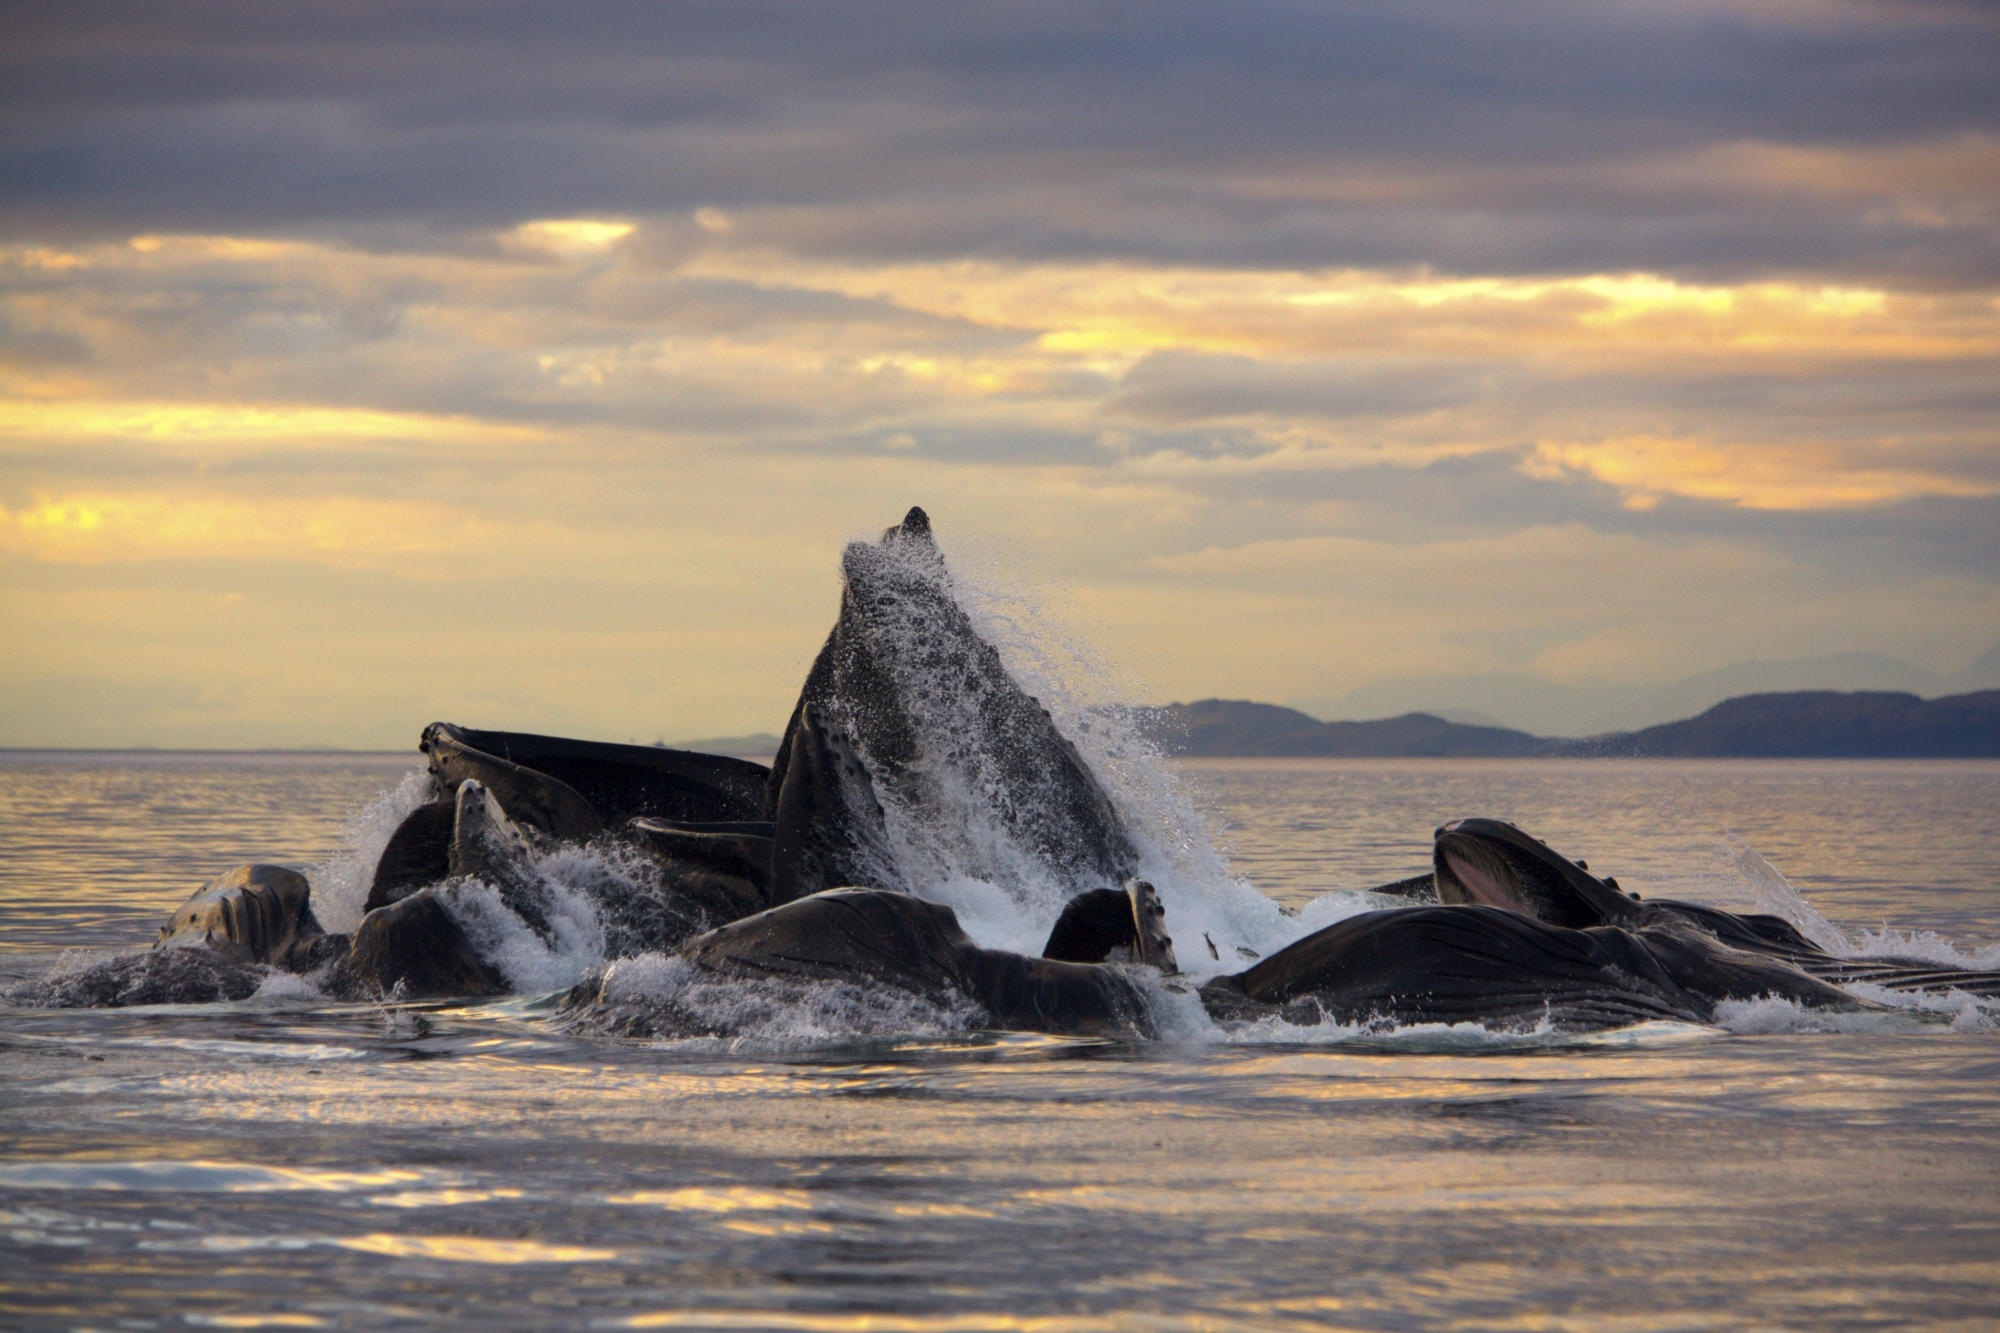
beach, landscape, sea, coast, nature, sand, ocean, horizon, cloud, sky, wave, mammal, tourism, humpback whale, vertebrate, mar, vista, whale, beira mar, marine mammal, wind wave, whales dolphins and porpoises